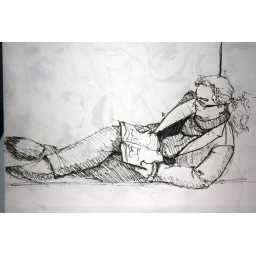
This girl was sitting about 6 steps below me when I drew her.